Victoria Sugden

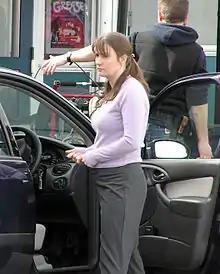
Susan Cookson portrays Wendy Posner, the mother of Victoria's rapist.

Lee's mother Wendy arrives in the village to confront Victoria, as she believes that Victoria is lying. Hodgins explains that Victoria is "shocked and scared" due to Wendy's arrival, and that immediately after meeting her, "Victoria knows that Wendy is an enemy". Hodgins notes that Wendy "has got her son's interests at heart", but since her beliefs contradict Victoria's experience, she knows it will be difficult to interact with Wendy "from the off". Victoria receives defence from her friends and family, but is "left feeling a little bit shellshocked" and "crumbles" due to not expecting Wendy's confrontation. Wendy brings Lee with her, and since it is the first time she has seen him since the rape, she "feels genuine fear", especially since they know where she works and lives, and can show up at any time. Hodgins states that Victoria hates having "no control" over the situation, adding that the village being so small means that she is easy to find. A "harrowing twist" and "new trauma" for Victoria was later confirmed when it was revealed that she would discover she is pregnant with Lee's baby. Victoria decides to keep the baby, and feels that when it comes to informing Lee and Wendy, "it's none of their business". Hodgins states that Victoria is "more than happy" to raise the baby on her own, as she fears the pair will either "bully her into getting a termination", or that Lee may want to be involved. When Wendy moves to the village, Hodgins states that her character will feel "exhausted" and "frustrated" due to Wendy not allowing her to move emotionally to "the next chapter of her life". She explains that Victoria tries not to be too stressed due to her pregnancy, but that "hating someone is exhausting". Wendy's house is vandalised due to her reputation as the mother and defender of a rapist, to which Victoria feels "a little bit guilty". Due to her confrontations with Wendy and Wendy's vandalism, Victoria feels like the pair of them are "being punished" for what Lee has done. Hodgins stated: "She thinks surely the best thing to happen would be for Wendy to leave and then they can both have a nice life."